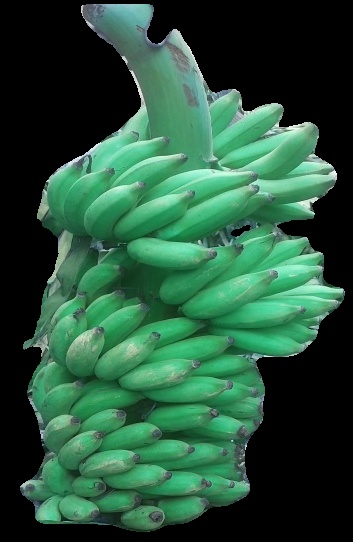
Variety: elakki-bale
Grade: grade1